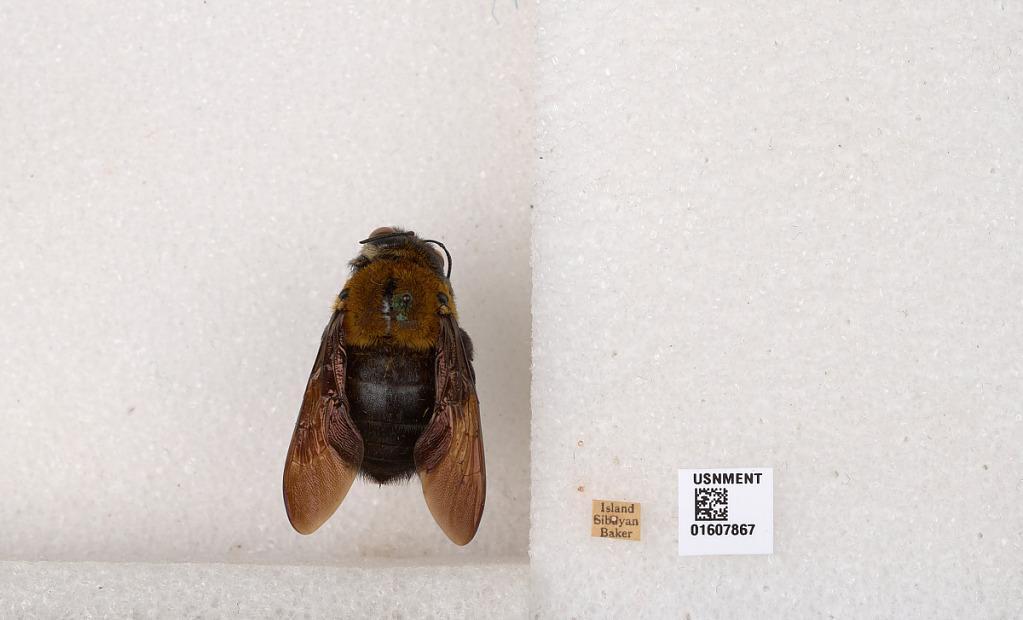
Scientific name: Xylocopa (Koptortosoma) cuernosensis (Cockerell)
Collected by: Baker
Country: Philippines
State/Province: Mimaropa
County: Rombion
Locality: Island Sibuyan
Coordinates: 12.3869, 122.561